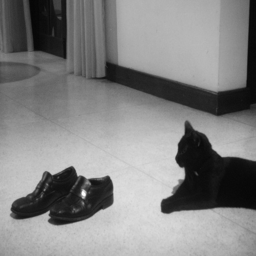
A black cat laying on a kitchen floor next to a pair of black shoes.
A black cat laying next to a pair of shoes
A cat lies on tile next to a pair of shoes.
A black cat near a black pair of shoes on a white floor.
a black and white photo of a cat on the floor next to a pair of shoes